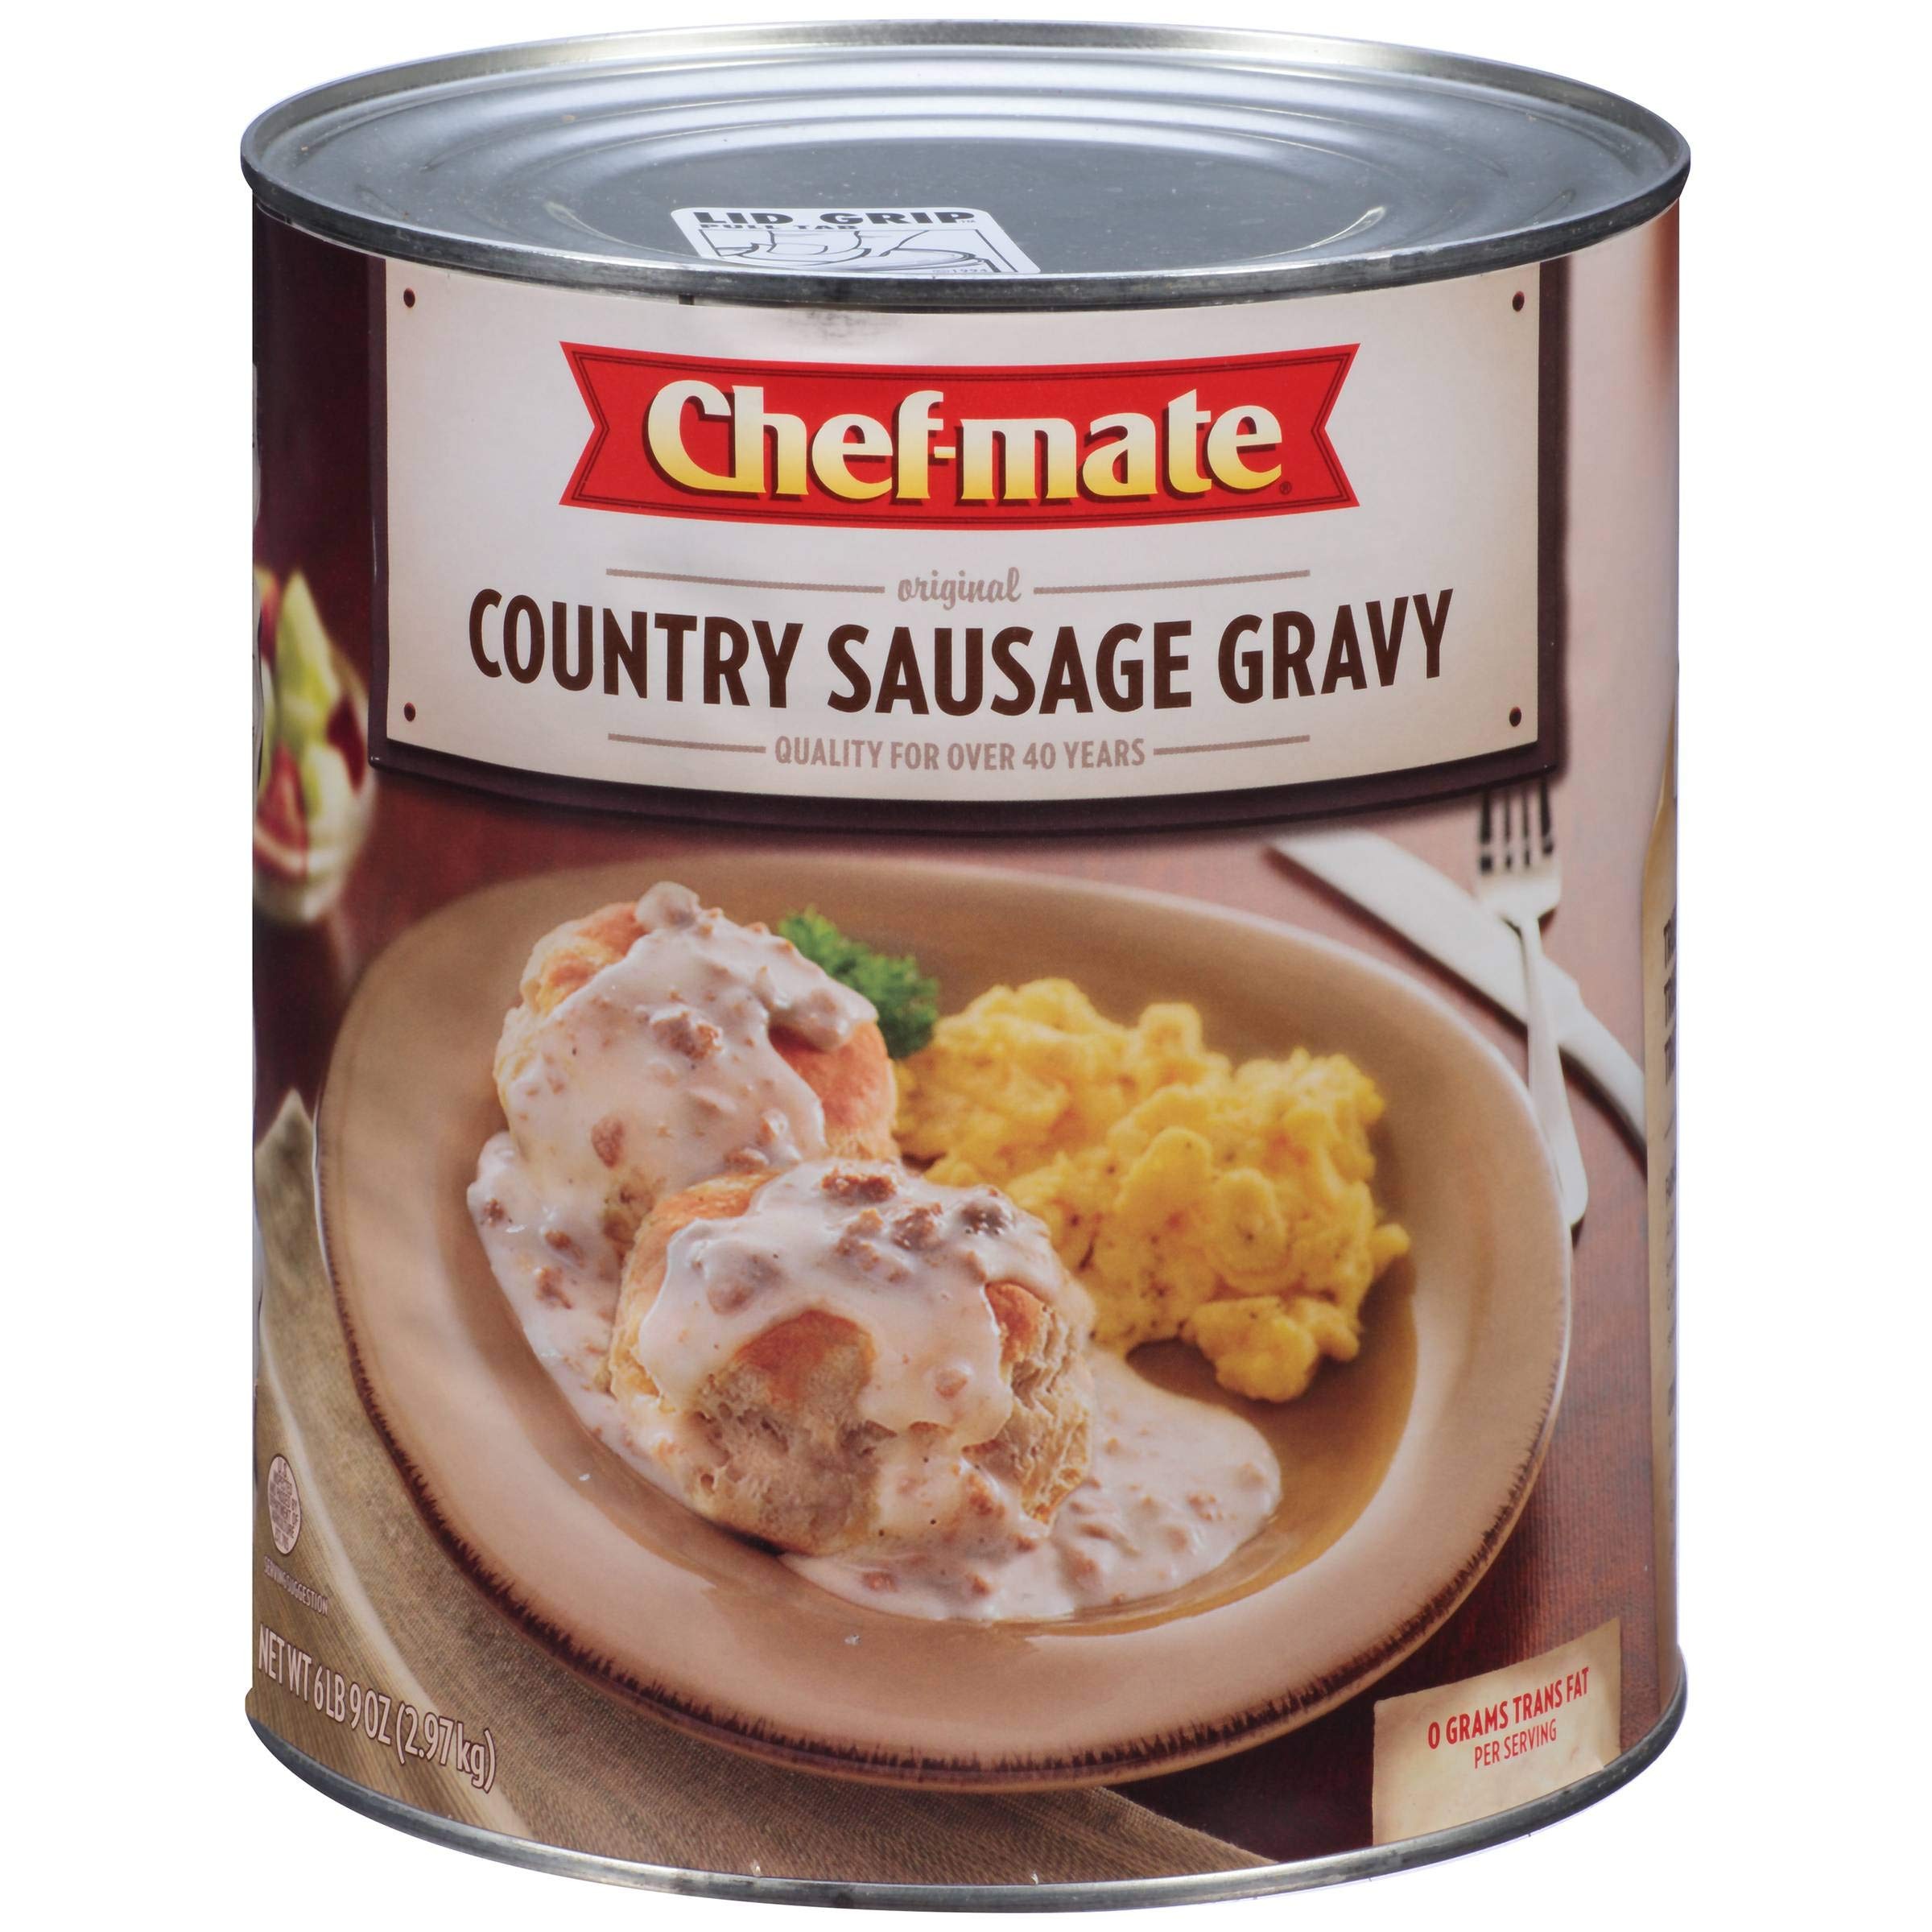
Item Name: Chef-mate Country Sausage Gravy, 105 Ounce (Pack of 6)
Bullet Point 1: Food service quality
Bullet Point 2: 0g trans fat per serving
Product Description: Chef-mate Country Sausage Gravy is easy to prepare; just heat and serve.
Value: 630.0
Unit: Fl Oz

Price: 11.68